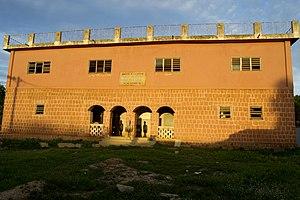
Achevé de construction en 1950, cet édifice qui dans son état actuel abrite le Musée régional de Korhogo, fut la résidence du patriarche PELEFORO SORO GBON COULIBALY (chef de province de Korhogo de 1894 à 1962) jusqu'à sa mort en 1962.
Korhogo est la quatrième ville de la Côte d'Ivoire au regard de la population et de l'économie. Elle est située au Nord du pays à 635 km d'Abidjan et est le chef-lieu du district des Savanes et de la région du Poro.